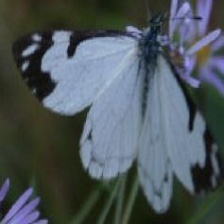
Species: PINE WHITE
Butterfly family (ImageNet category): cabbage_butterfly